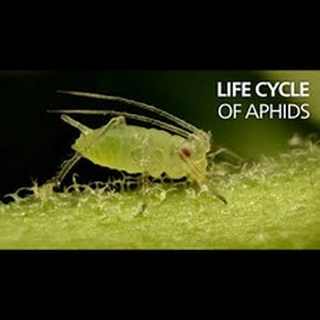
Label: wheat_aphid